San Diego–Coronado Bridge

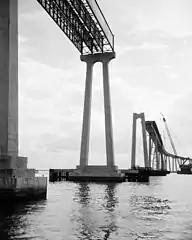
Waterline view of bridge construction,

The principal architect was Robert Mosher. Mosher's job was to build a bridge that would provide transportation, allow ships access to the bay, and serve as an iconic landmark for San Diego. Mosher proposed a basic box and girder-style bridge for the framework, with a prestressed concrete and steel deck sitting atop steel girders and supported by towers. Mosher decided to make an orthotropic roadway, which used a stiffening technique that was new to the United States; it increased the strength and resistance of the bridge. As a result, the bridge was strong and eliminated the need for additional superstructures over the deck to disperse weight.